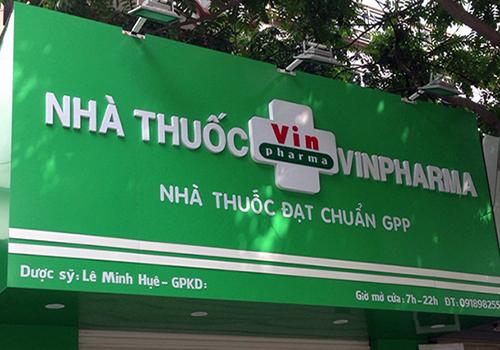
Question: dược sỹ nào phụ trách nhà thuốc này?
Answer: dược sỹ lê minh huệ phụ trách nhà thuốc này